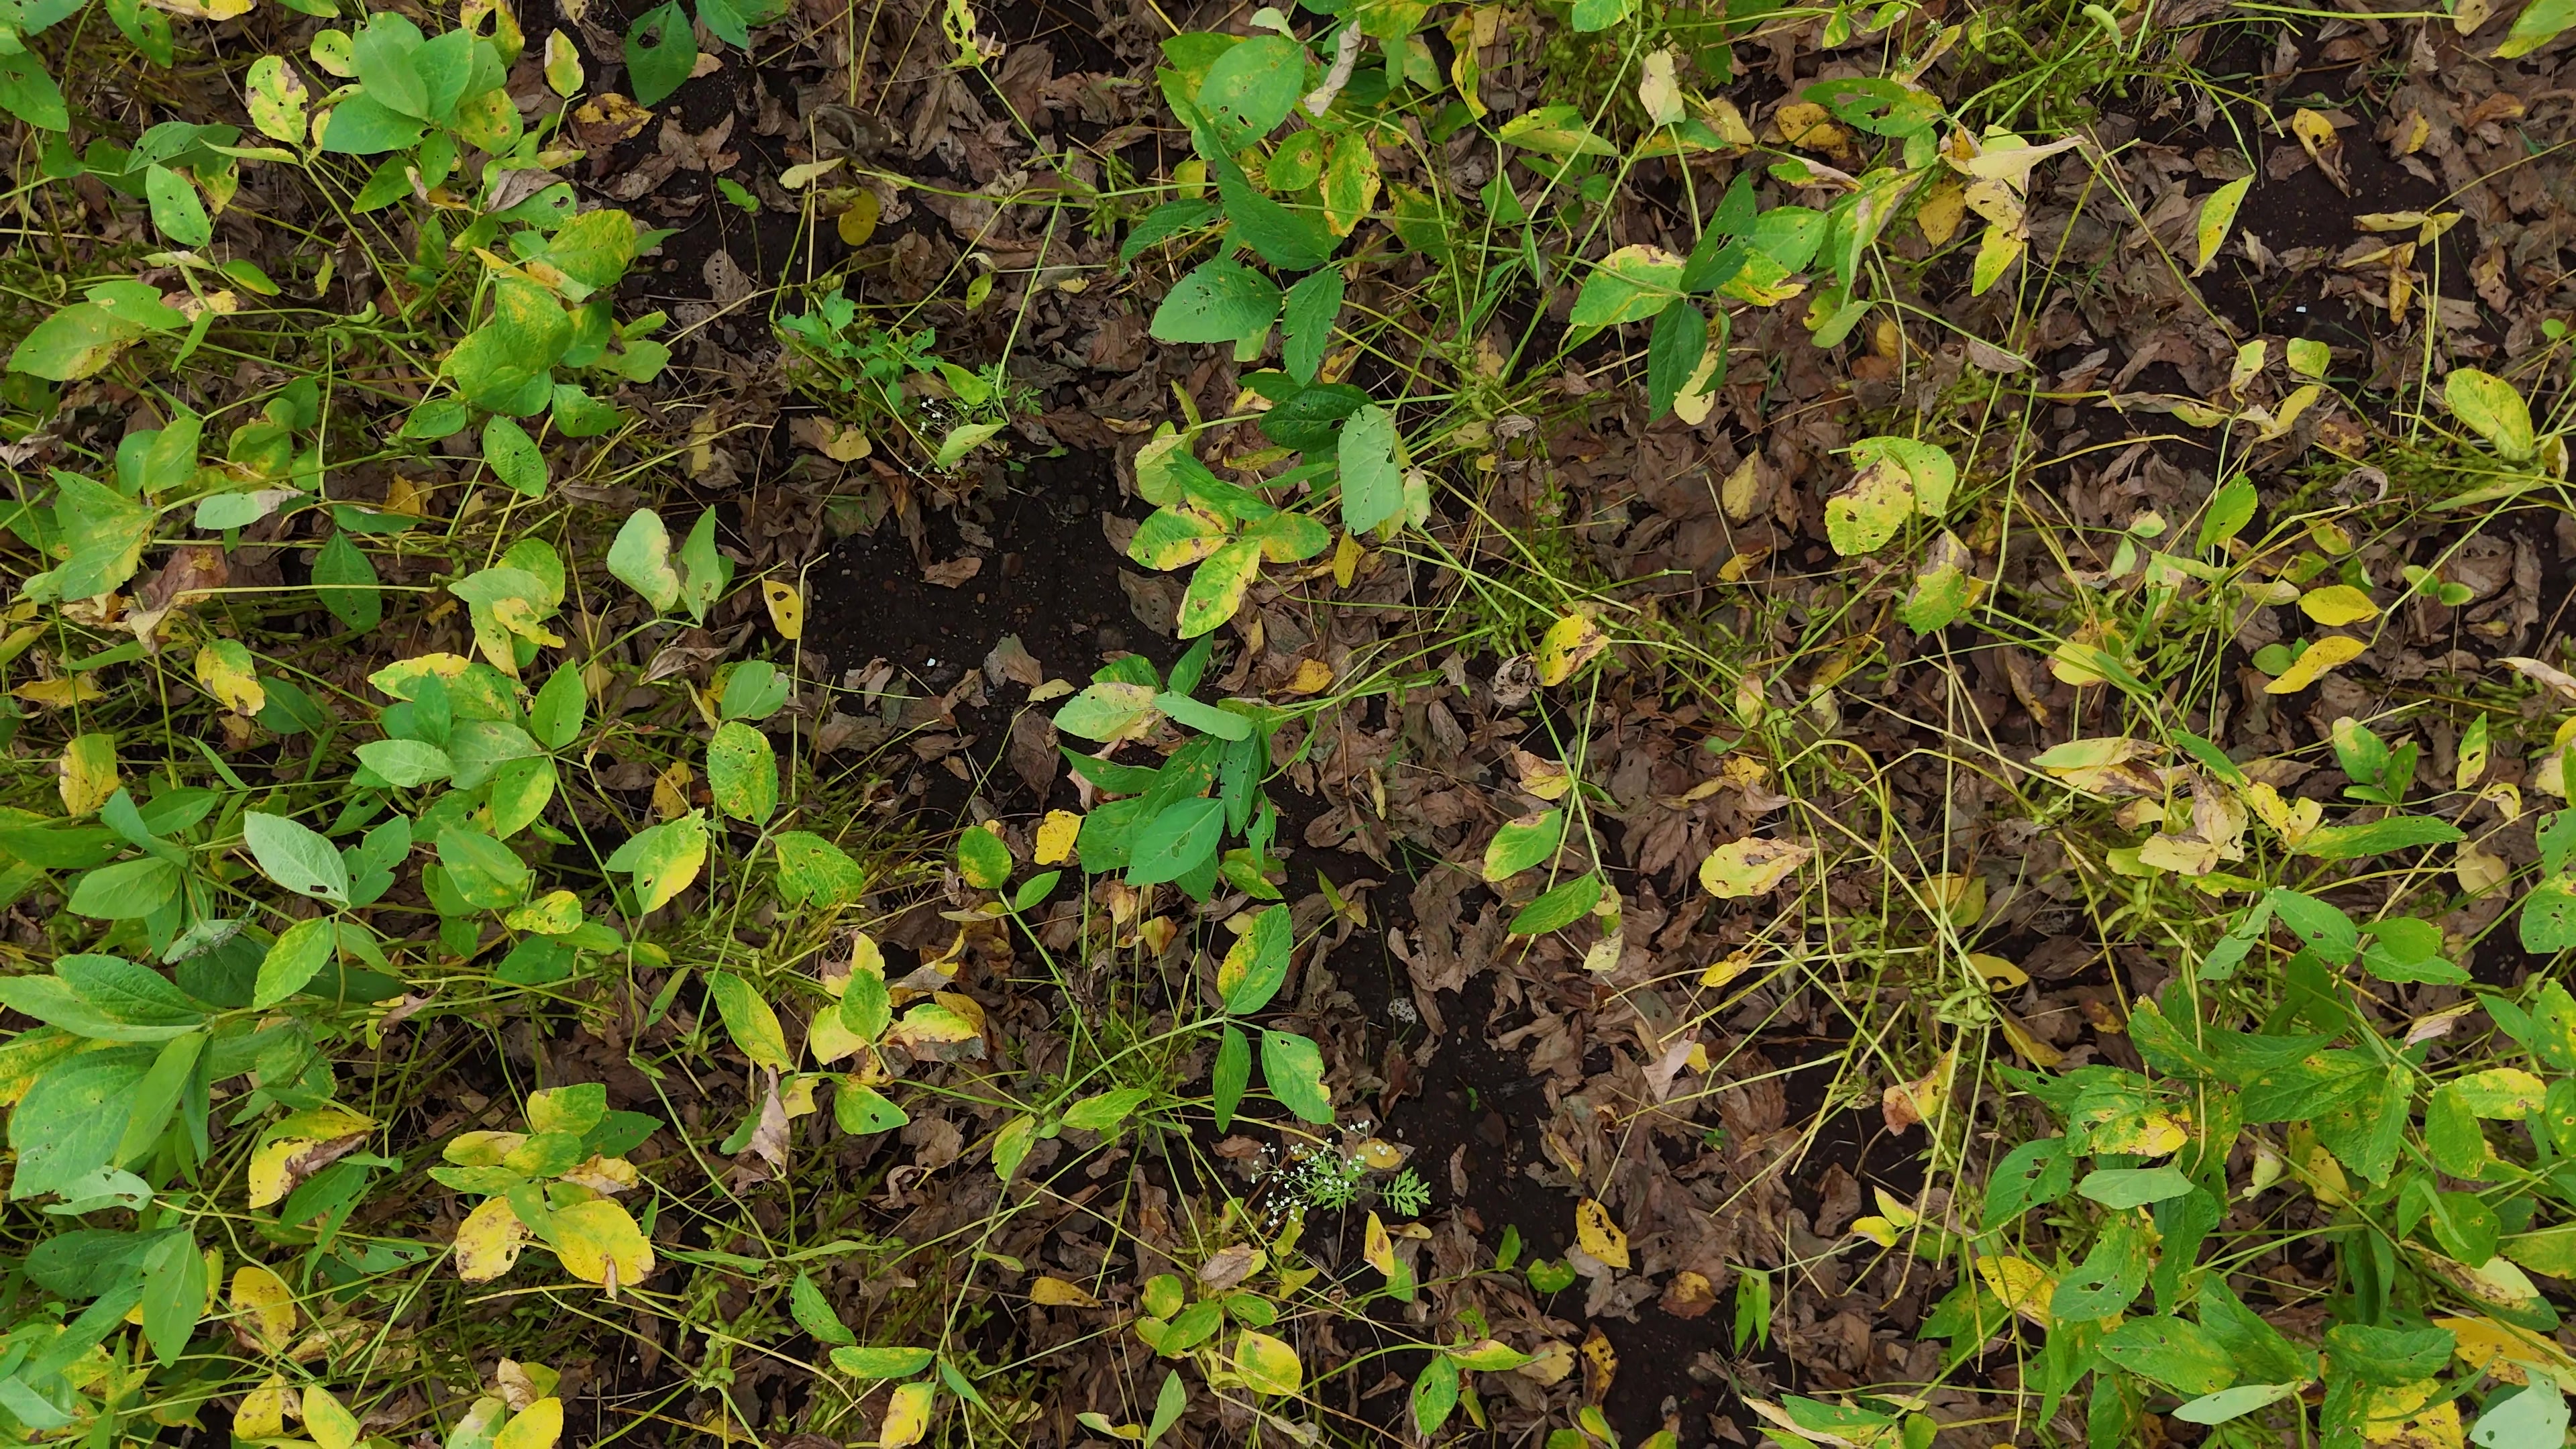
Label: Rust